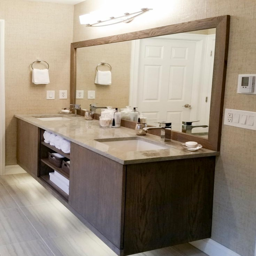
need to update the bathroom ? check out some top - notch designs from most popular tv shows .